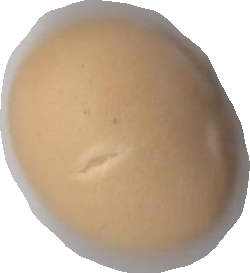
Variety: Grobogan